Barelvi movement

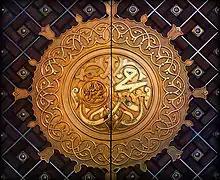
"Prophet Muhammad" written on the door of the Prophets Mosque

Shaheed Ganj Mosque was commissioned in 1722 during the reign of Mughal Emperor Alamgir II and built by Abdullah Khan. The construction was completed in 1753. It was located in Naulakha Bazaar area of Lahore, Punjab, Pakistan. In 1762, the Bhangi misl Sikh army conquered Lahore and occupied the mosque. The Muslims were not allowed to enter and pray, although Sikhs were given the right to pray. The Sikhs built a gurdwara in the courtyard while the Mosque building was used as a residence for the Sikh priest.